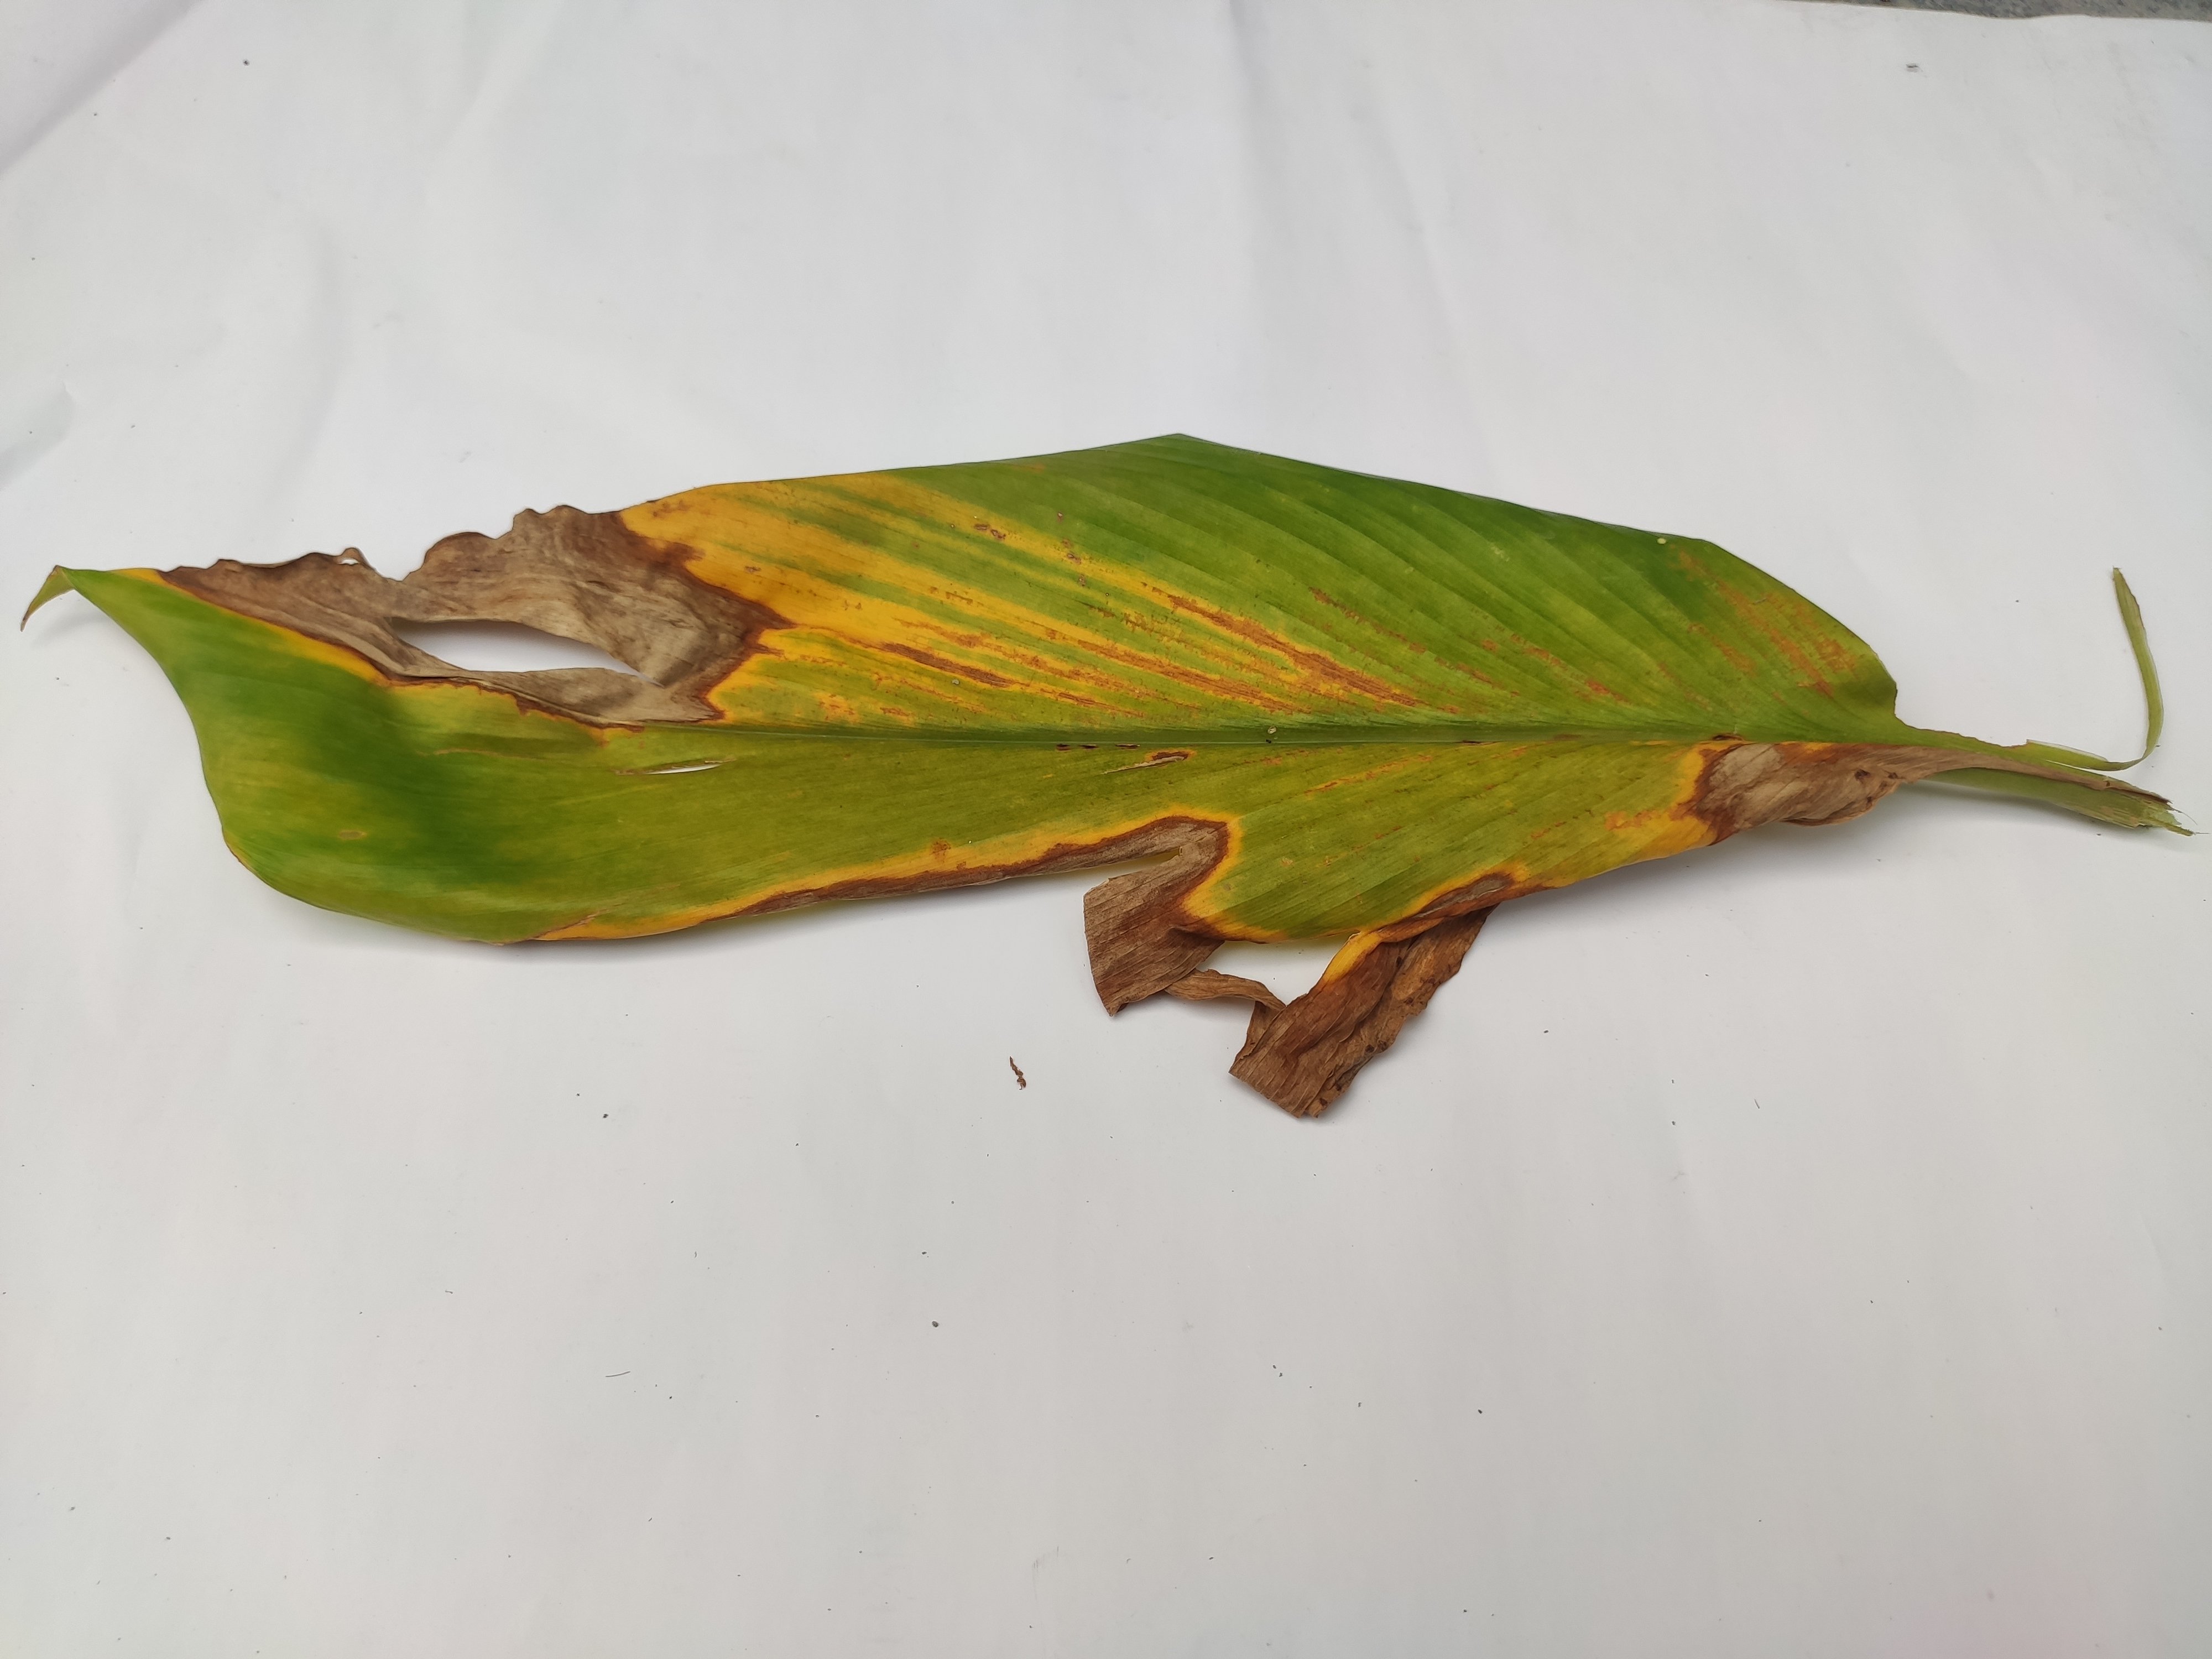
Label: Blotch